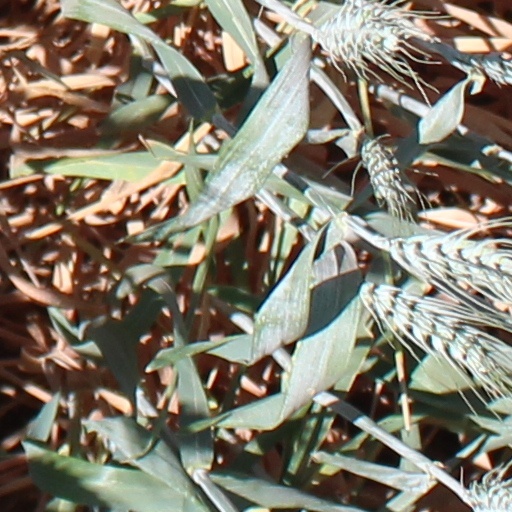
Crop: wheat